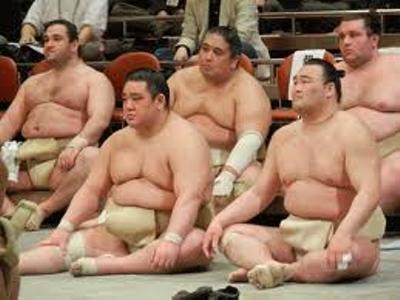
回答: 託児所